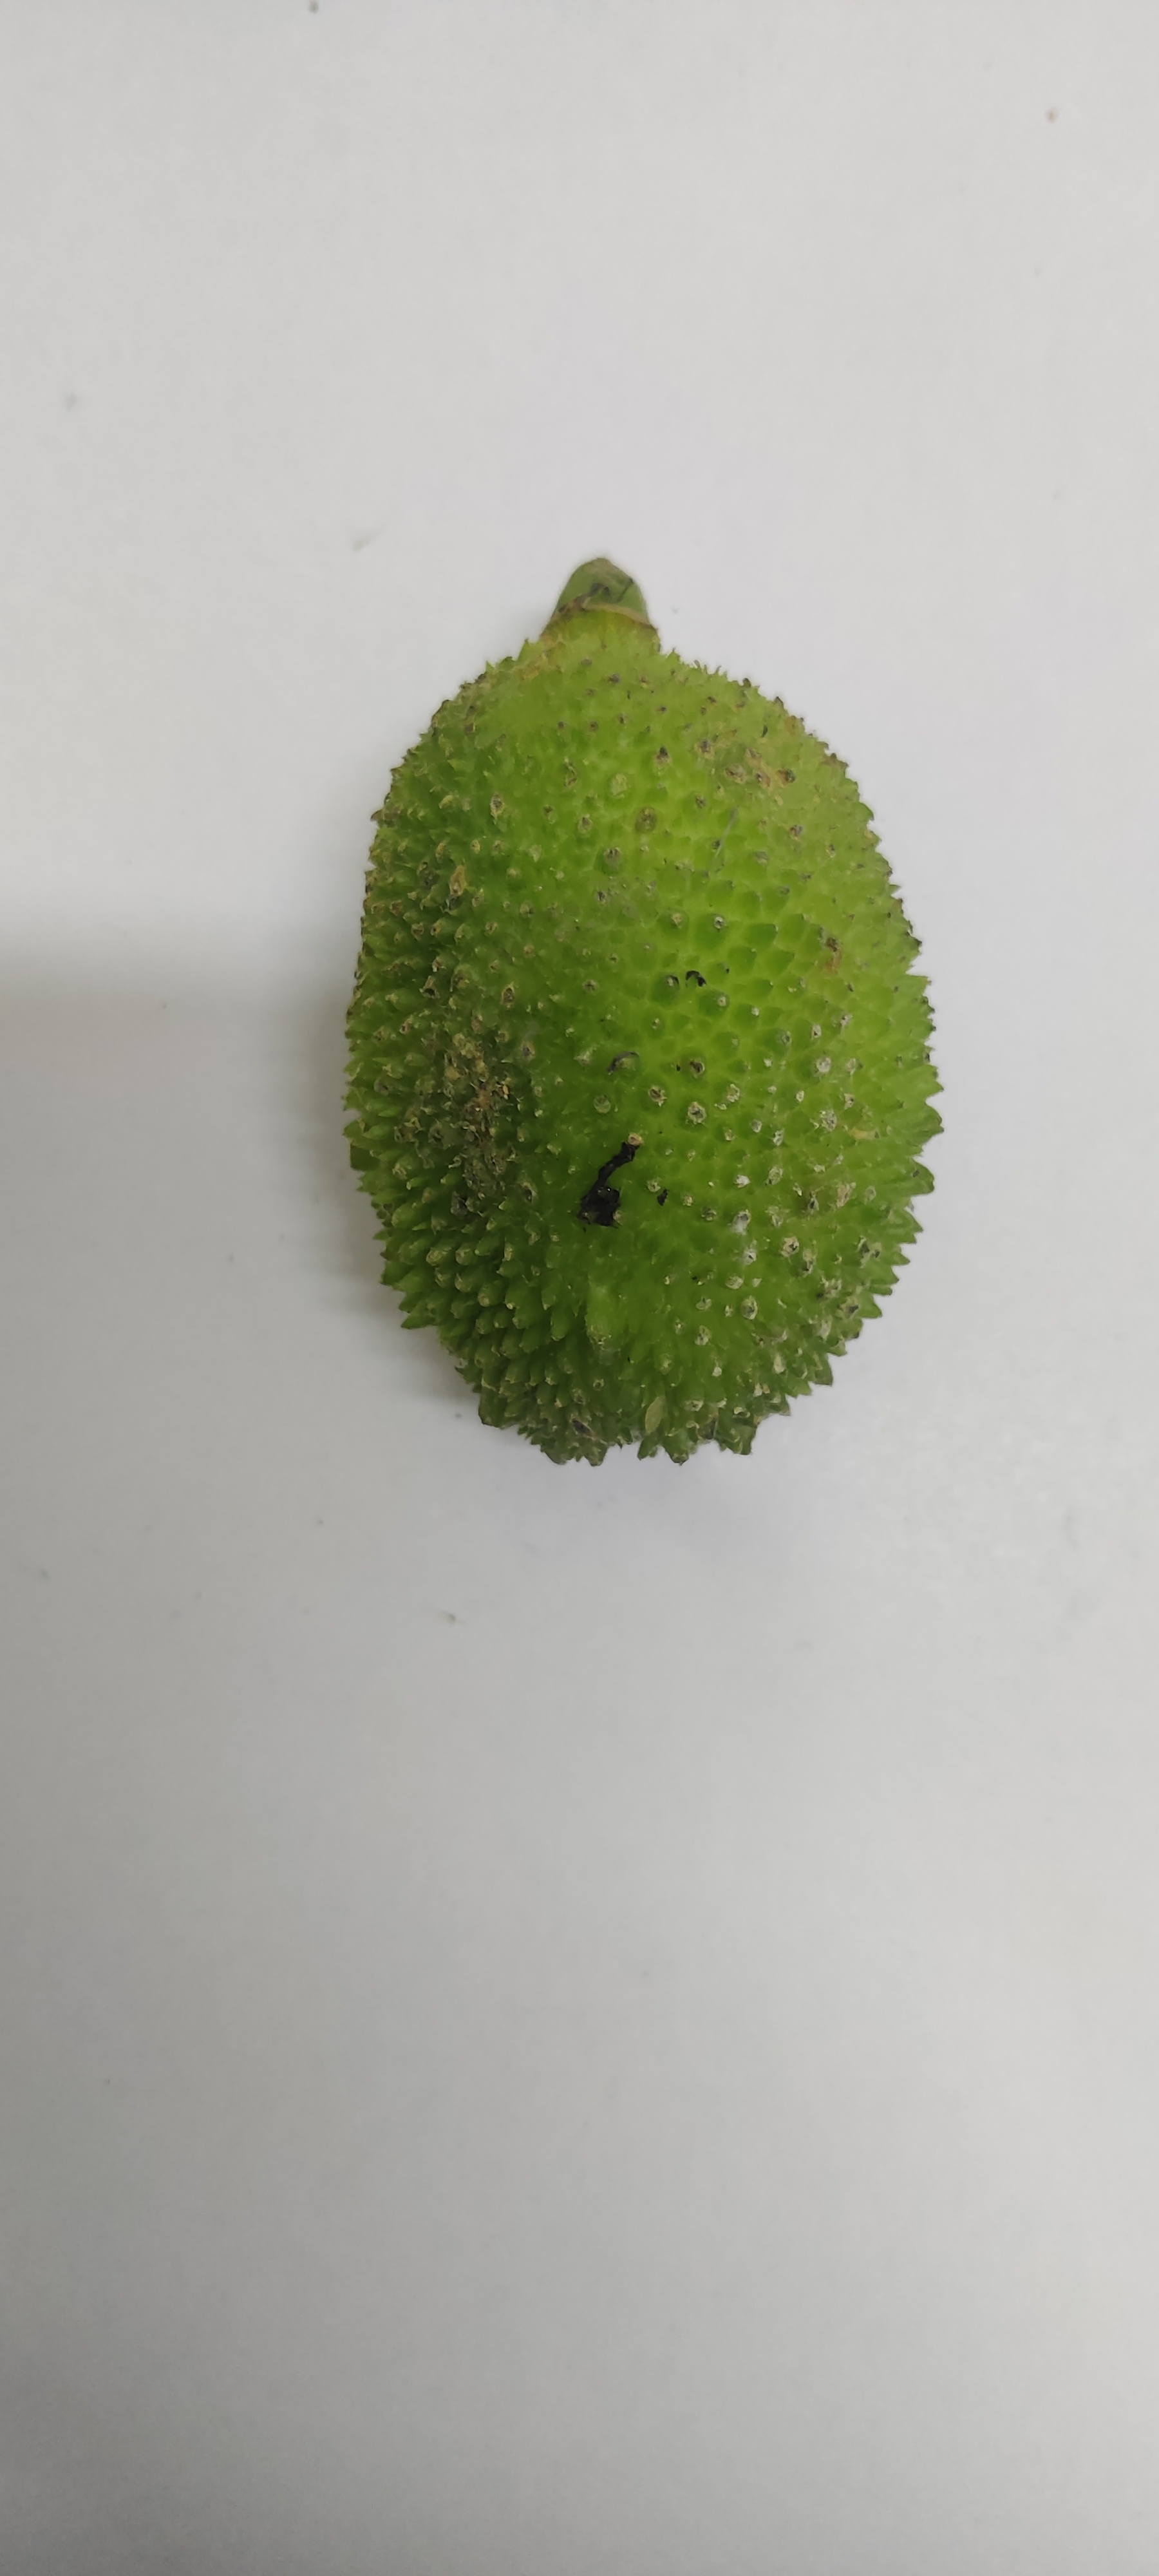
Crop: Spiny Gourd
Condition: Severely Damaged